Captain (association football)

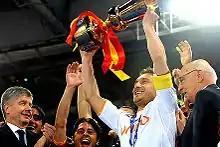
Francesco Totti, Roma captain, lifting the 2007–08 Coppa Italia

A "club captain" is usually appointed for a season. If they are unavailable or not selected for a particular game, or must leave the pitch, then the club vice-captain will assume similar duties.